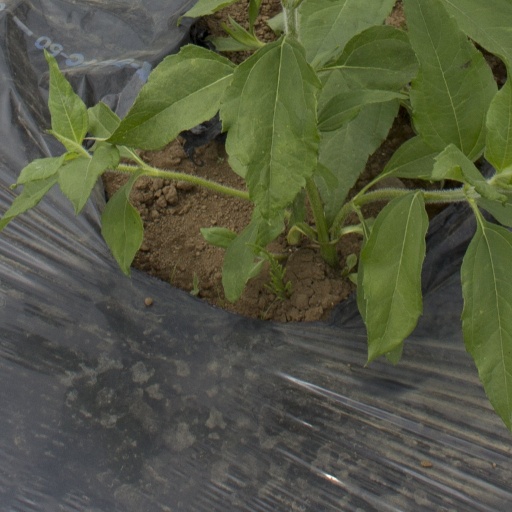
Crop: Jerusalem artichoke